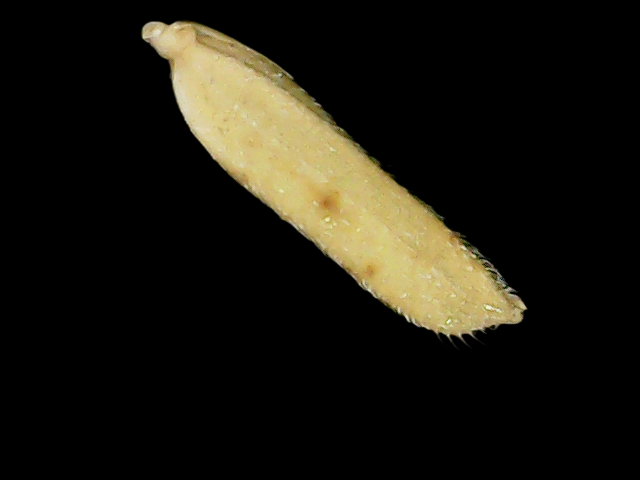
Rice variety: Binadhan20